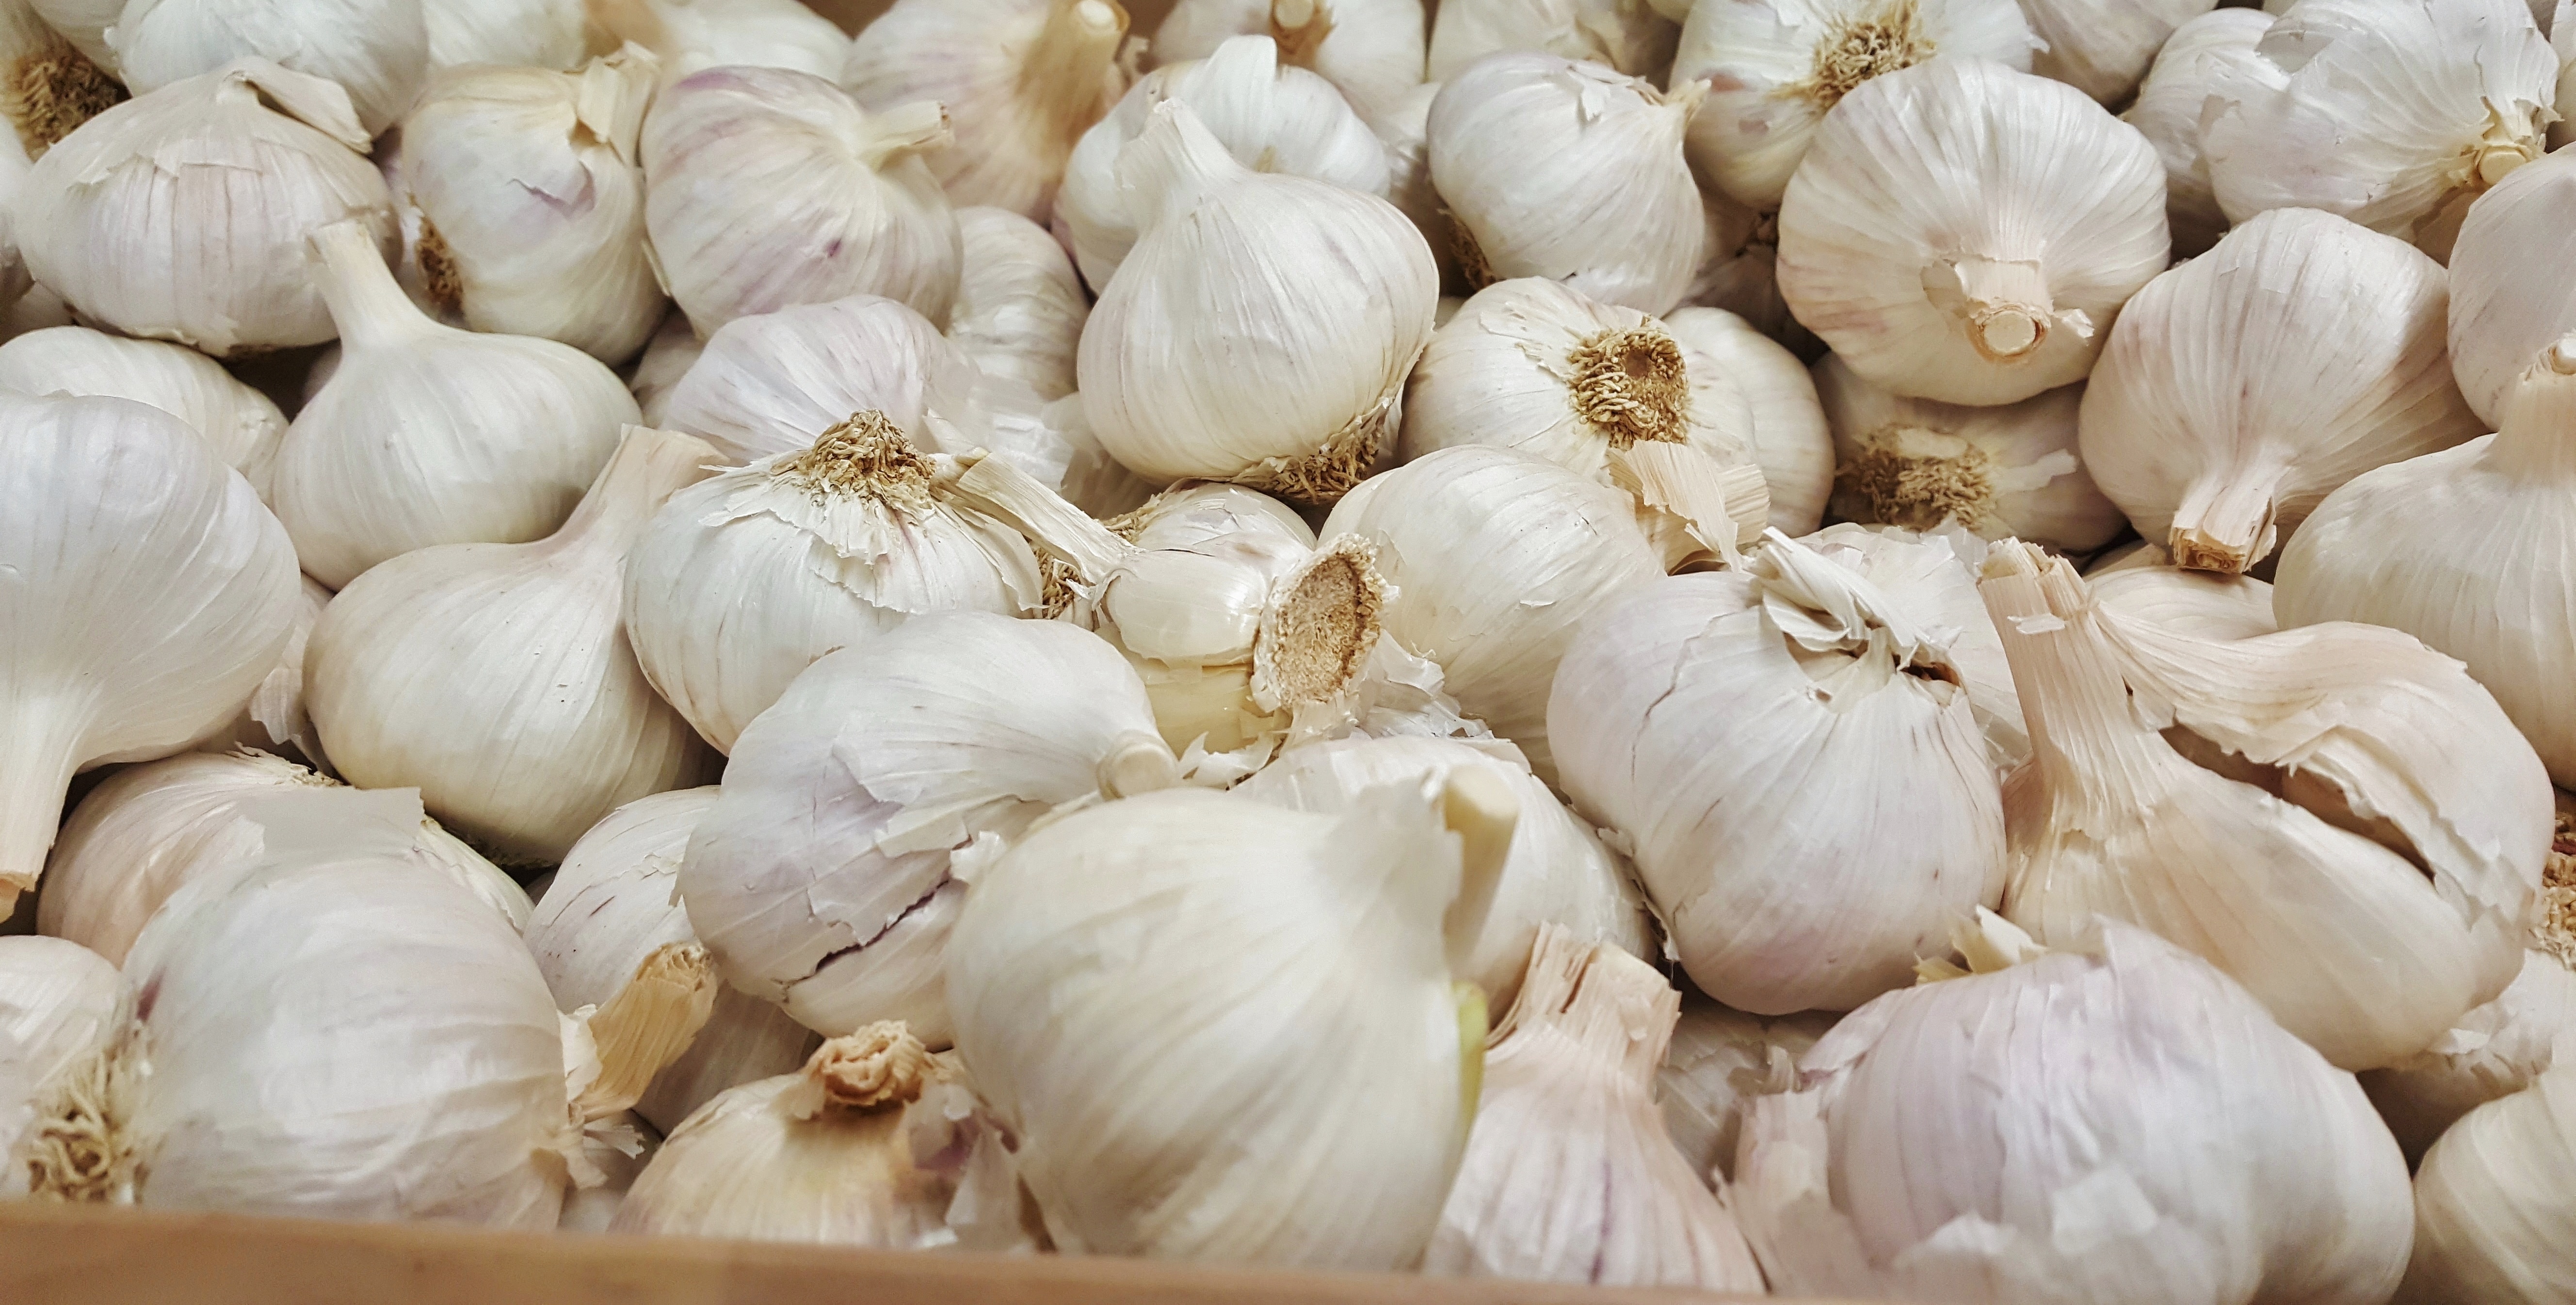
plant, white, food, spice, ingredient, garlic, produce, vegetable, bulb, crop, grocery, clove, bulbous, organic, pungent, flowering plant, shallot, allium sativum, land plant, onion genus